Beit Hanina

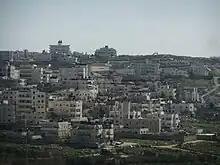
Beit Hanina as viewed from Atarot

After the Second Intifada, Israel began to build the Israeli West Bank barrier, which separated the Jerusalem section of Beit Hanina from the West Bank. Due to its urban nature, the route near the town is part of the 10% which employs a concrete wall. The area has sometimes been the scene of clashes between the Israeli security forces and Palestinian militant factions.